Frank J. Guarini Justice Complex

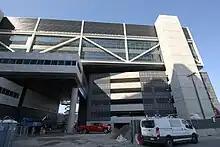
The eastern side of the complex, showing the parking garage and admin floors above

The building will have several structural safety features, including ballistic rated windows and protection from a total collapse due to an explosion. The new complex will also seek to address security issues that the previous building had, including separate entrances for the public, staff, and inmates, as well as having areas with differing levels of security based on their function.